Mirusha Park

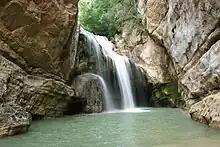
Mirusha River

"The Great cave" is situated along ninth lake. Entering to the cave is achieved only by passing under the water of Mirusha channel. The cave is still under the influence of river erosion. In the entire length of the cave, its bottom is filled with of water. The entrance has a width up to , and a height of . The cave is formed at the end of the valley of the Dush village which ranges from North to South towards the canyon. The cave can be reached via the Dush -Ponorc road near the beginning of the canyon.